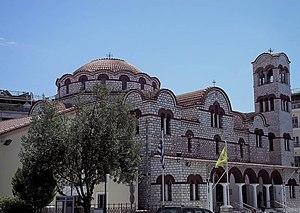
La Métropole de Dráma est un évêché du Patriarcat œcuménique de Constantinople, provisoirement autorisé à participer à la vie synodale de l'Église orthodoxe grecque. Son siège est à Dráma en Grèce, dans la région de Macédoine orientale. Son ressort s'étend sur la moitié orientale du district régional de Dráma, laissant la moitié septentrionale et occidentale à la Métropole de Zichni et Névrokopion.